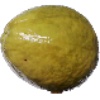
Label: Guava 1